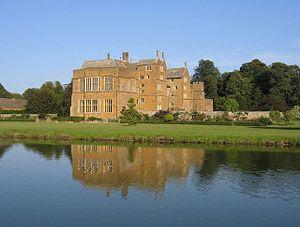
Cette liste des musées du Oxfordshire, Angleterre contient des musées qui sont définis dans ce contexte comme des institutions qui recueillent et soignent des objets d'intérêt culturel, artistique, scientifique ou historique. leurs collections ou expositions connexes disponibles pour la consultation publique. Sont également inclus les galeries d'art à but non lucratif et les galeries d'art universitaires. Les musées virtuels ne sont pas inclus.